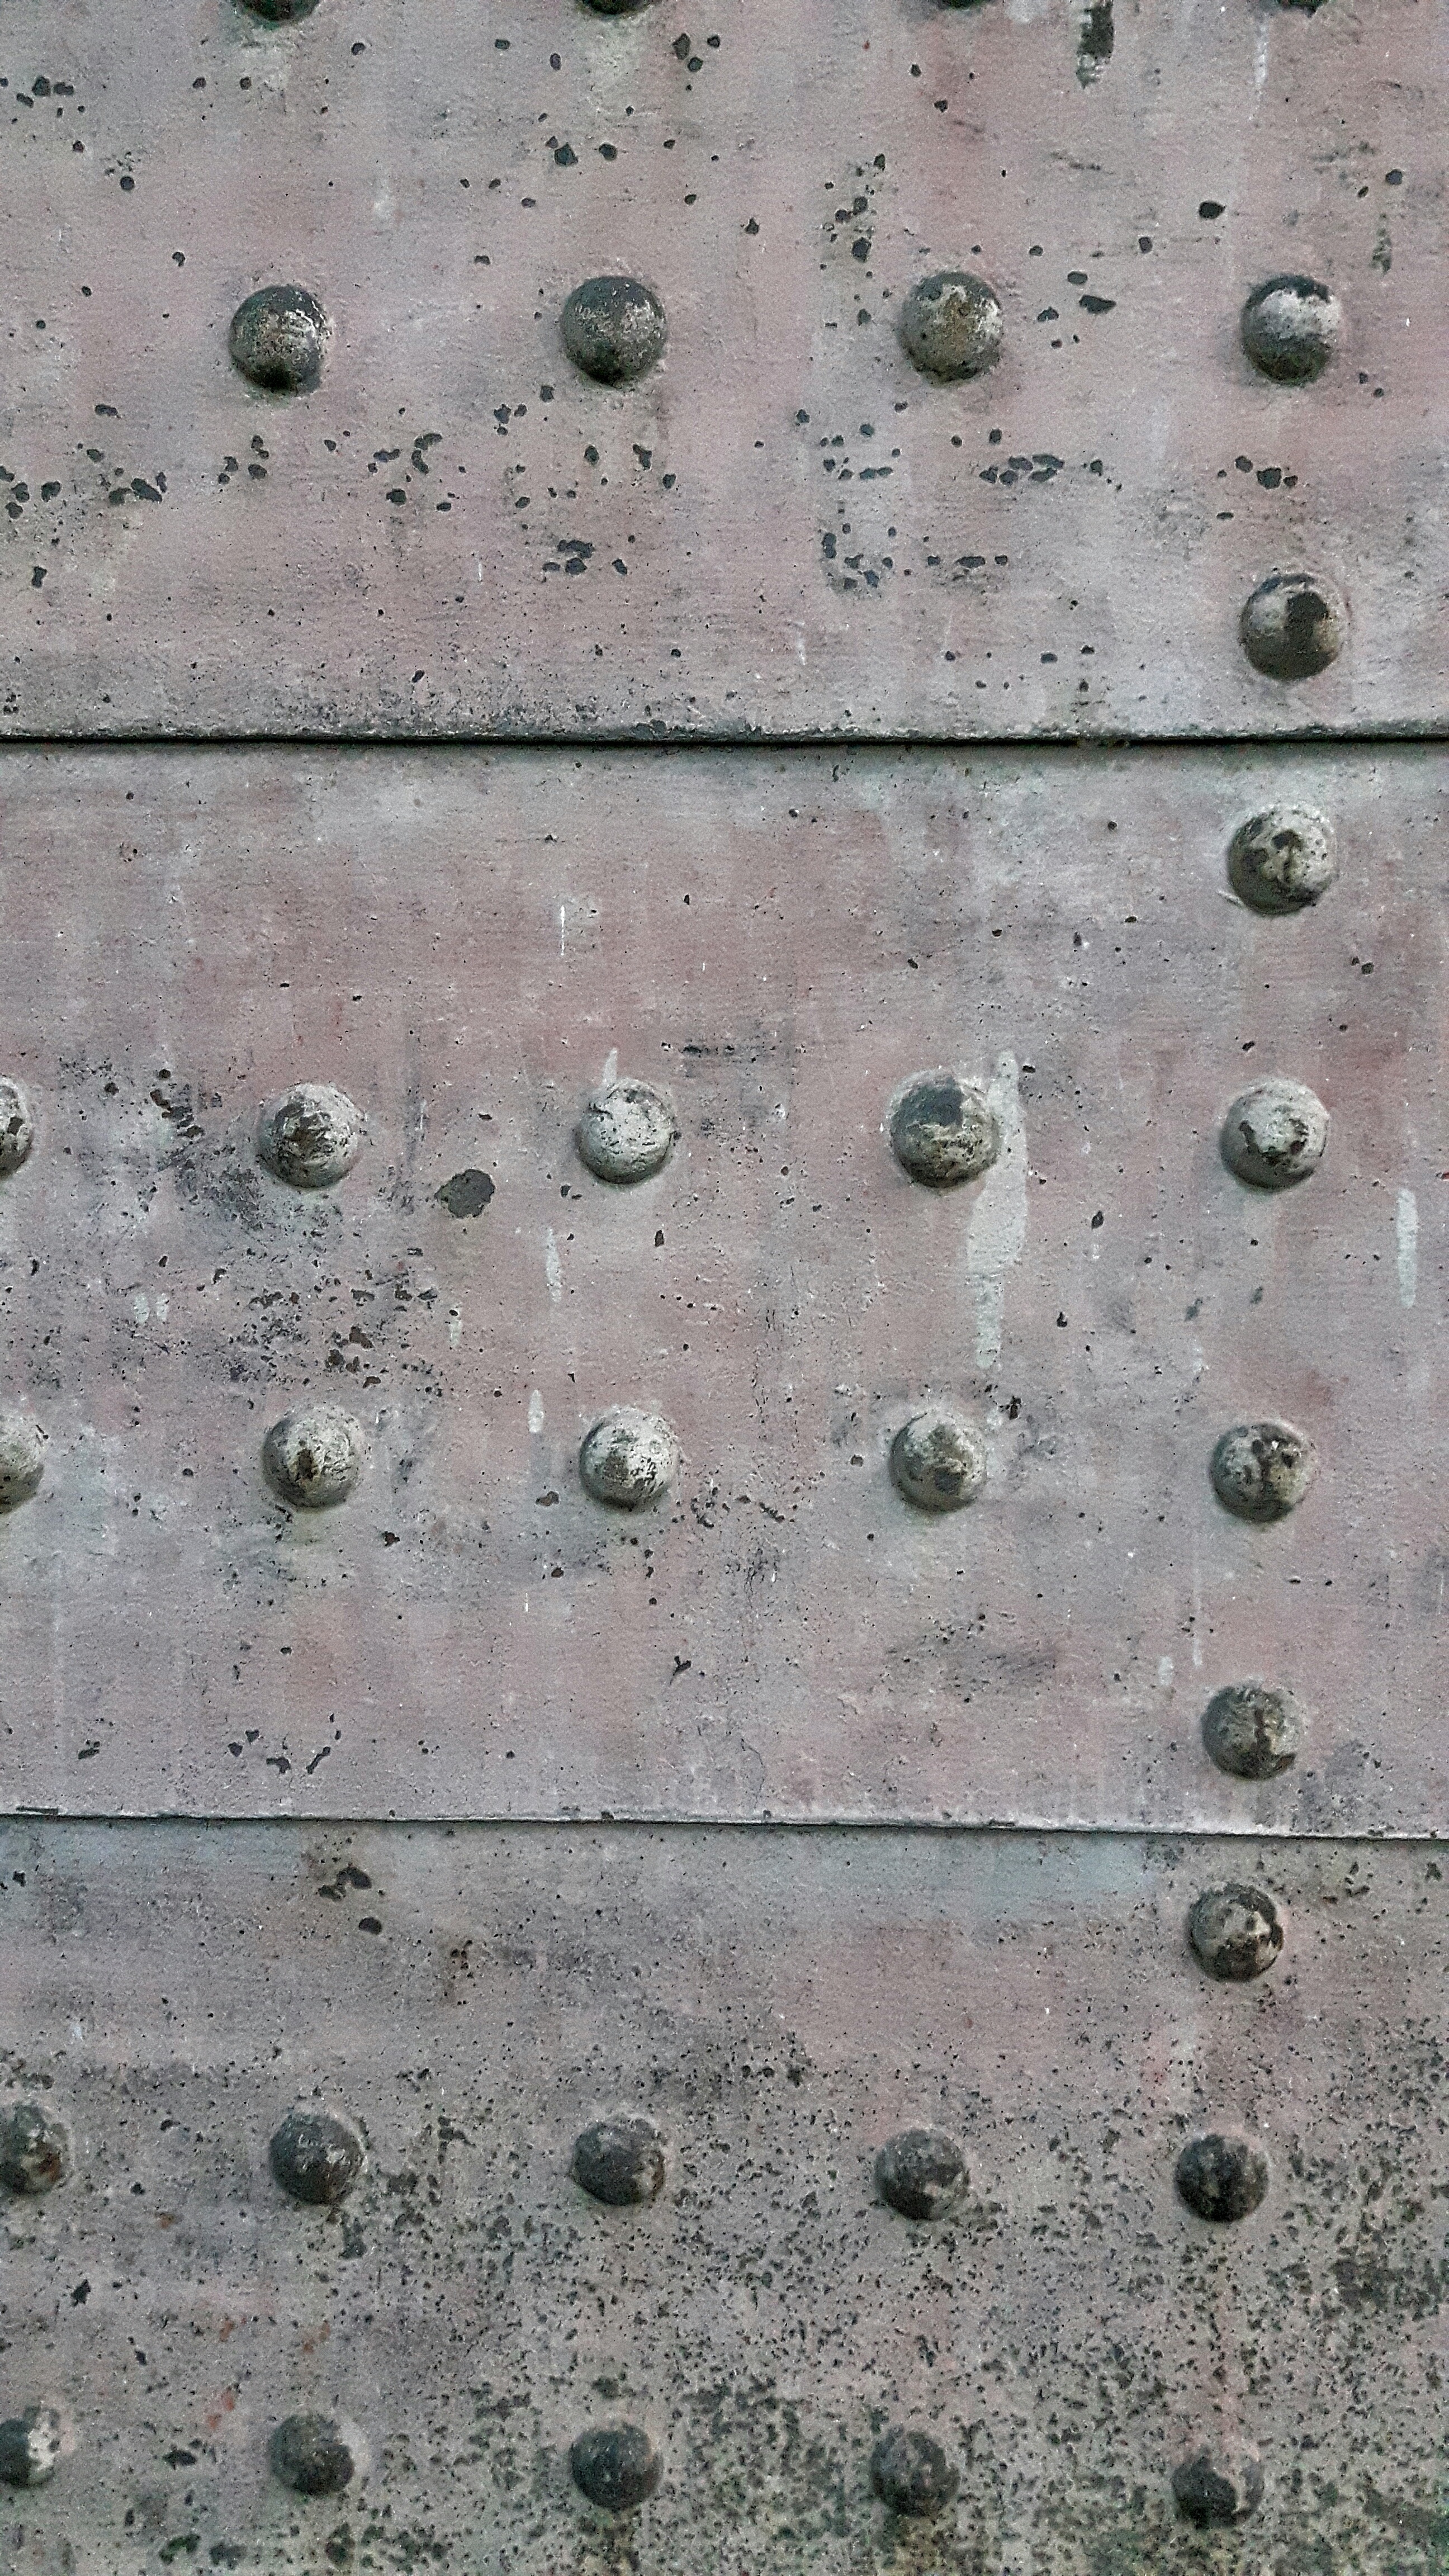
rock, wood, texture, floor, number, wall, rust, color, paint, brick, material, concrete, drawing, iron, the framework, road surface